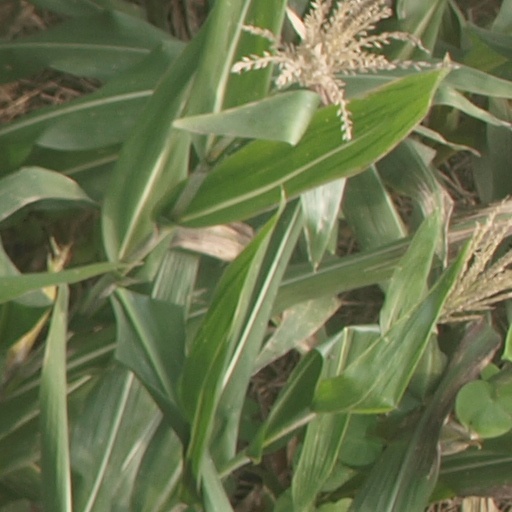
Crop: maize; corn